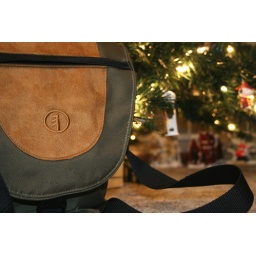
New bag under the tree